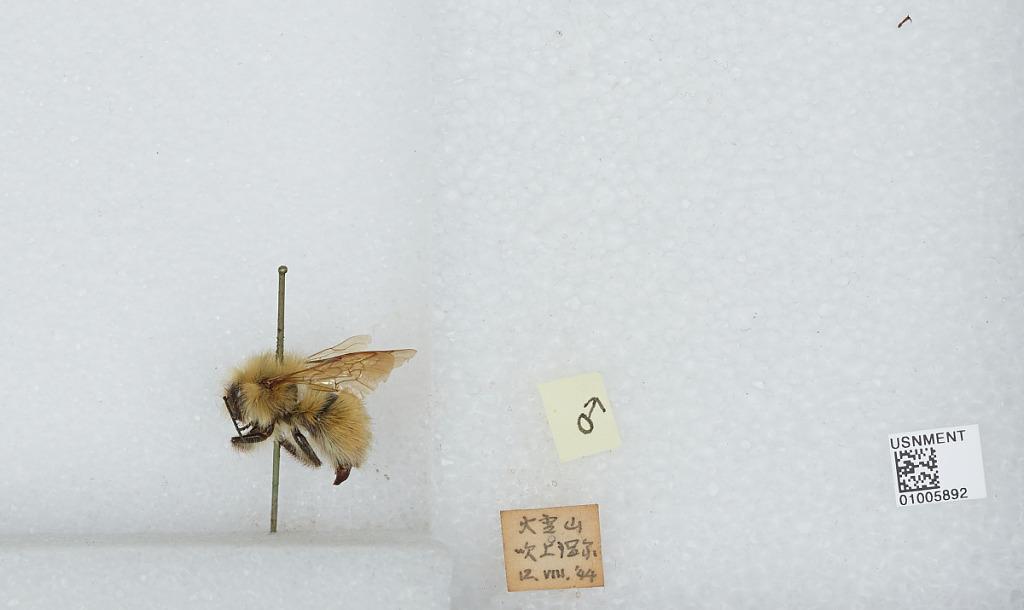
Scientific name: Bombus (Pyrobombus) hypnorum callidus Erichson
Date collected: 1944-8-12